Baltasar de Echave

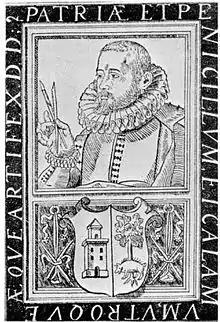
Portrait of Baltasar De Echave in his ""Discursos de la antigüedad de la lengua cántabra bascongada"" (Speeches on the antiquity of the Basque Cantabrian language), Mexico, Enrico Martínez, 1607.

Baltasar de Echave Orio (late 16th century – mid-17th century) was a Basque Spanish painter. As there was a painter of the same name, thought to be his son, he is known as Echave the Elder.